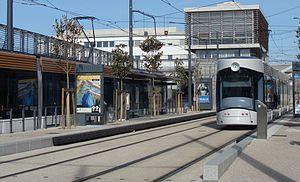
Un tramway devant le nouveau dépôt de Saint-Pierre (Marseille, 5e arr.)
Le tramway de Marseille est un réseau de tramway desservant la ville française de Marseille.
Saint-Pierre est un quartier de Marseille, dans le 5ᵉ arrondissement.